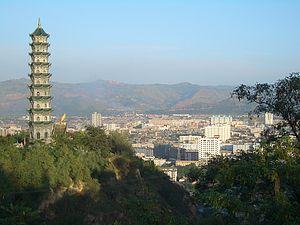
Linxia, autrefois Hezhou, est une ville de la province du Gansu en Chine. C'est une ville-district, chef-lieu de la préfecture autonome hui de Linxia, qui est le centre de la minorité ethnique du Dongxiang. Linxia a probablement une majorité de population musulmane.